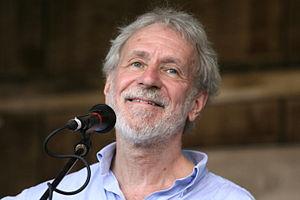
Jesse Winchester est un auteur-compositeur-interprète américain de country folk né le 17 mai 1944 et mort le 11 avril 2014.